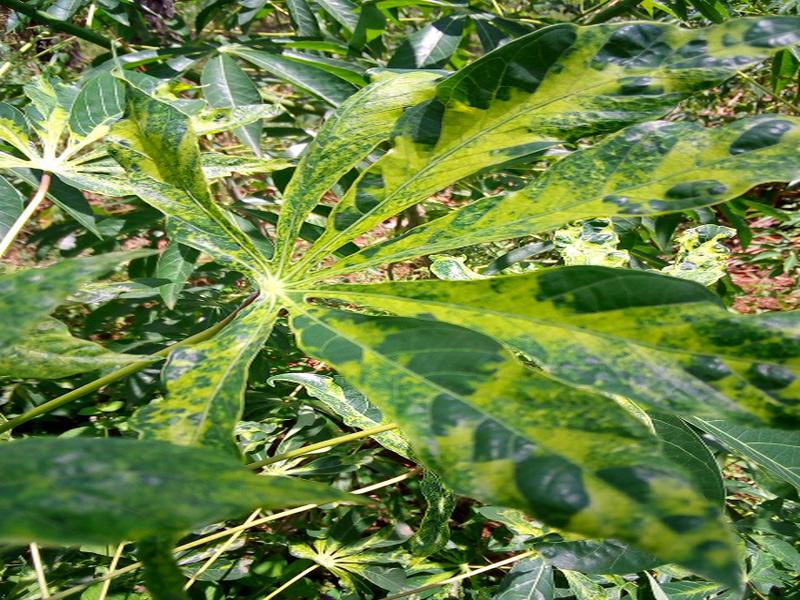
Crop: cassava
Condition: mosaic_disease